Ottoman music

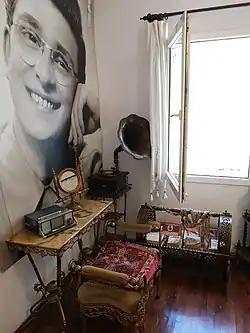
The museum of Zeki Müren, who was a mid-20th century singer of Ottoman classical music known for his gender non-conforming style.

As the Ottoman Empire collapsed, and was succeeded by the Republic of Turkey, the Westernized elite regarded Ottoman classical tradition with a growing amount of disdain. Ziya Gökalp, a prominent nationalist thinker, thought of "Eastern music" as inferior to both Western classical and Turkish folk music, advocating the replacement of Ottoman tradition with a synthesis of these two traditions. The reason of this 'inferiority', according to John O'Connell, is that the multicultural, "chaotic" nature of Ottoman art music was not "high culture" by its 20th century Western conception, creating a clash where Ottoman traditions were classified by the new Westernized elite to fit the notions of a more 'primitive' music than its Western counterparts, and therefore Western music was equated with progressivism, while Ottoman music was equated with an outmoded conservatism. Many members of the republican elite also viewed Ottoman classical music as 'degenerate' – promoting sexual promiscuity, alcoholism and many other perceived ills of old Ottoman society – while Turkish commas were perceived as 'vulgar'. An extensive debate followed on the merits of Ottoman classical music, where musicians of the tradition denigrated certain aspects of Ottoman music, while showing appreciation for others, indicating that support for Ottoman music had been waning, even among musicians of Ottoman tradition. The government had responded to these changes by reducing financial support for Ottoman music, facilitating its decline.